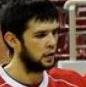
Age: 20